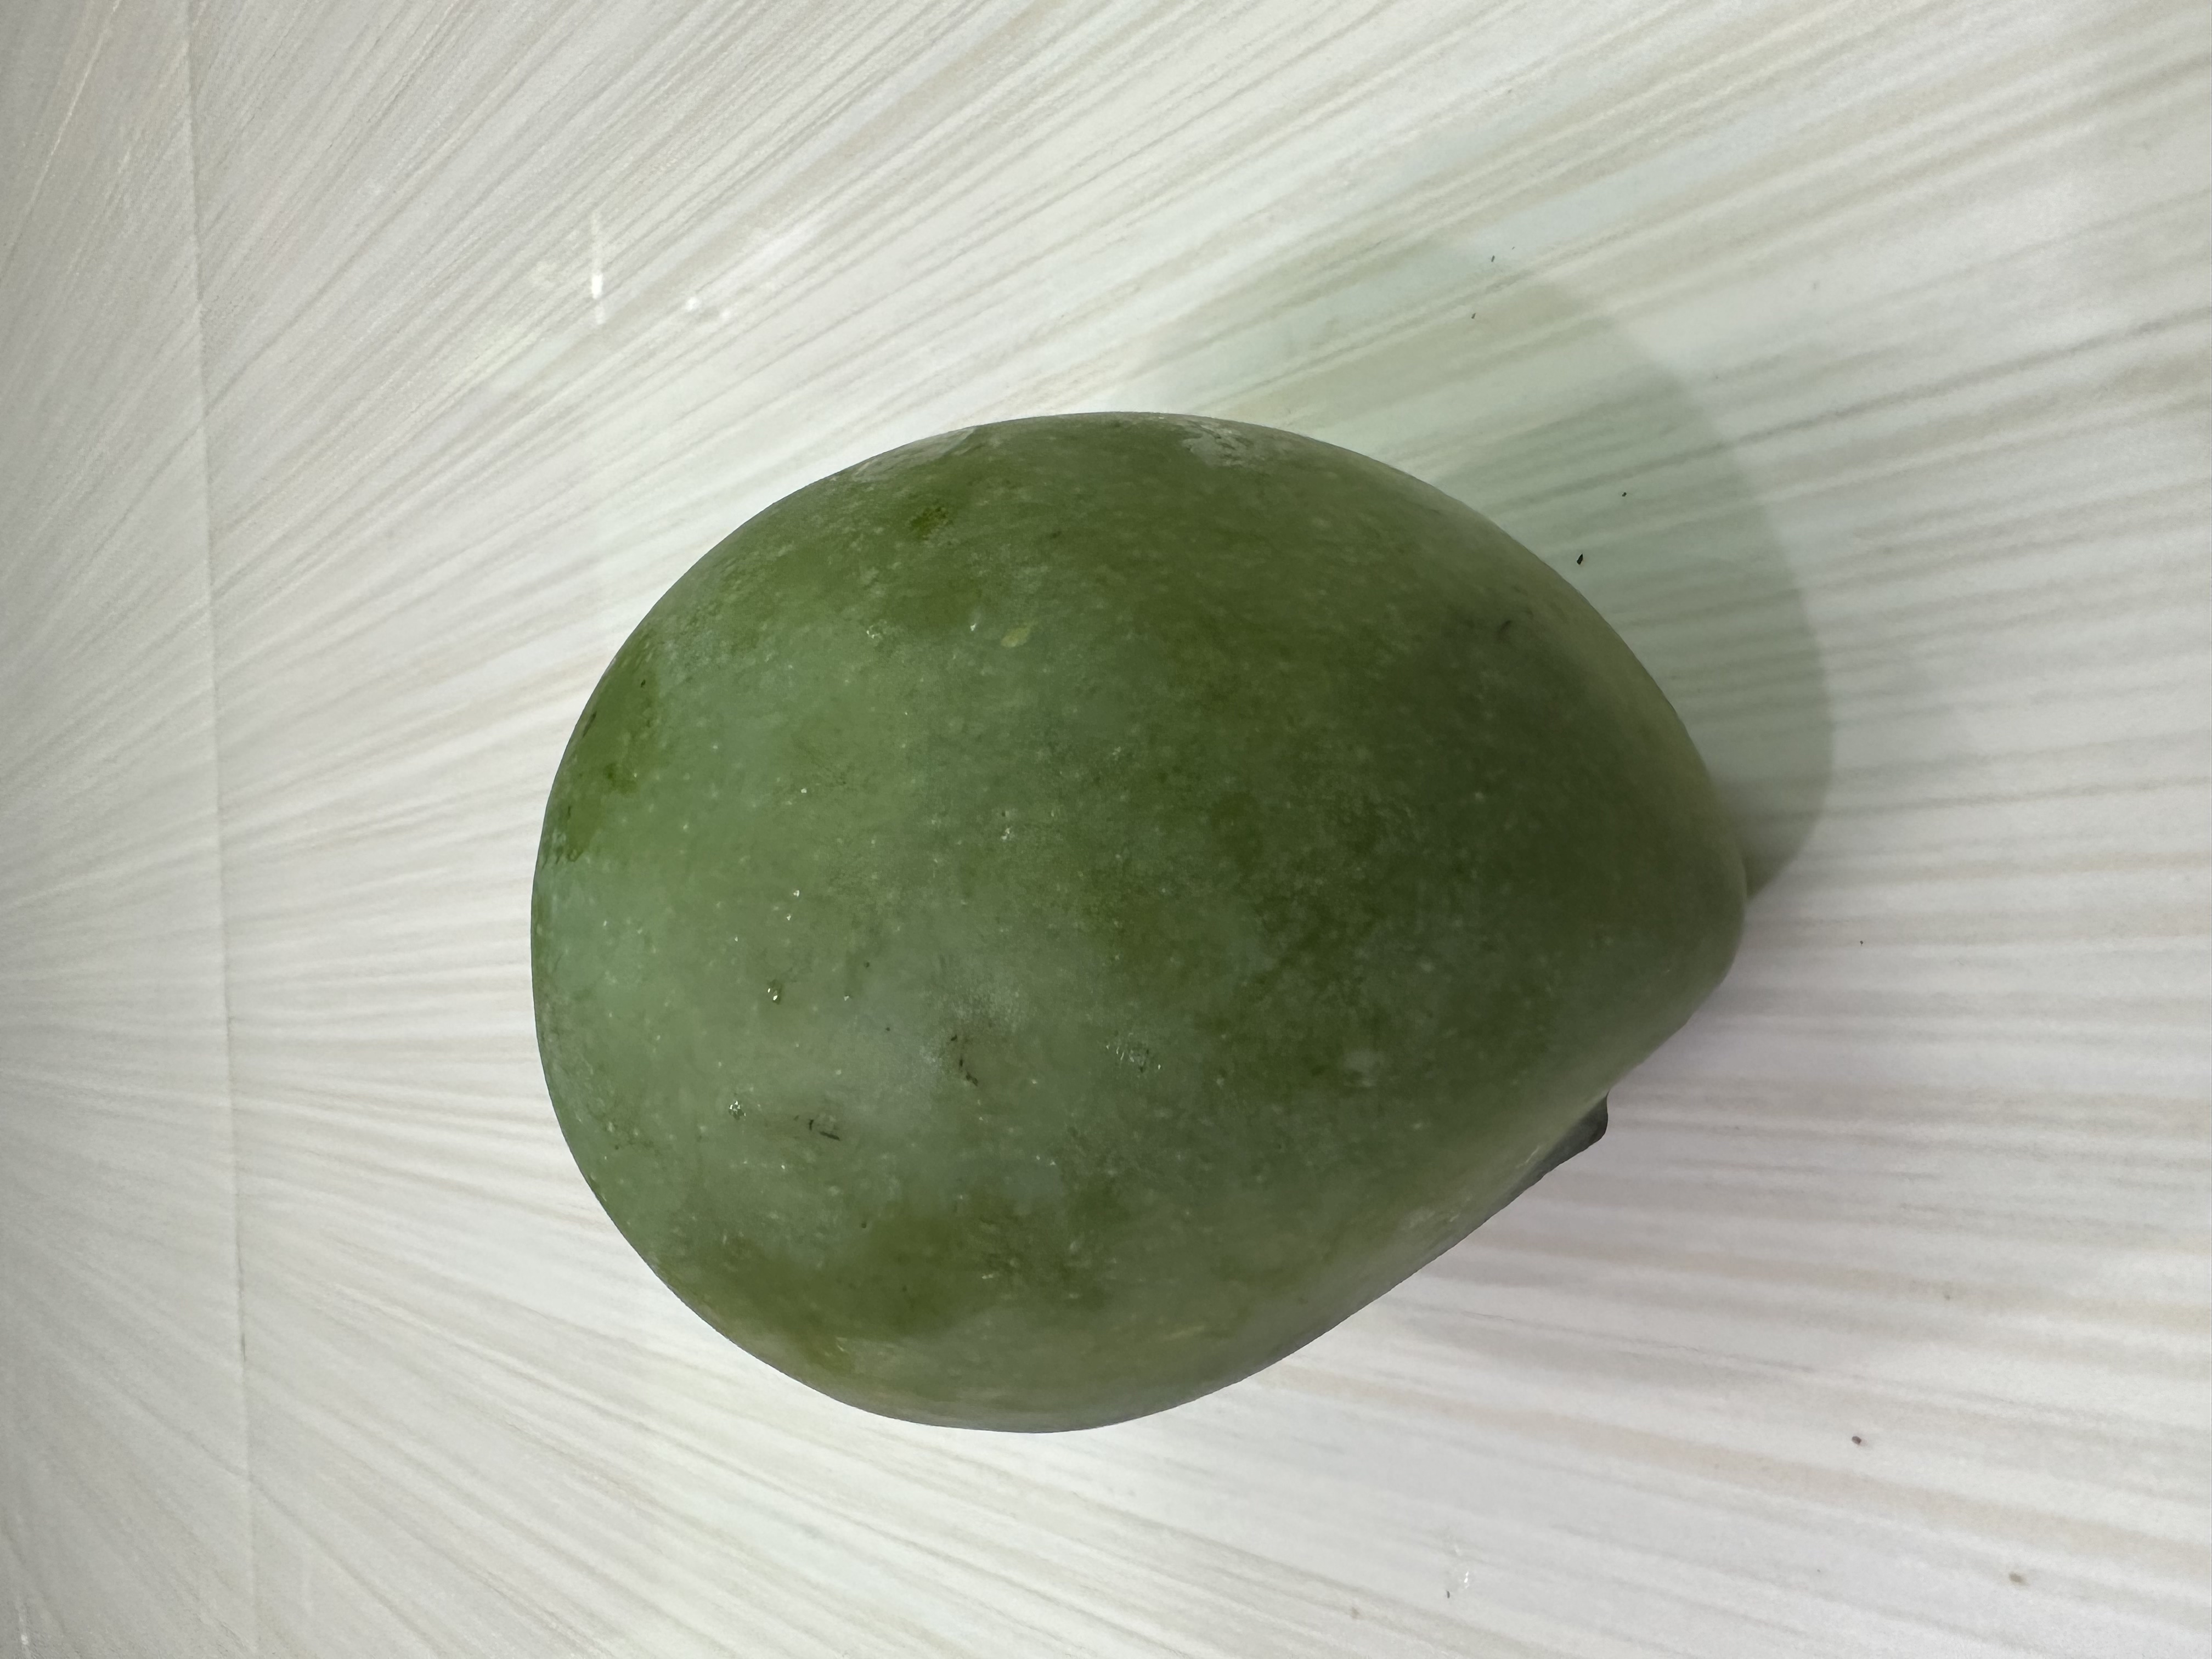
Mango variety: Harivanga